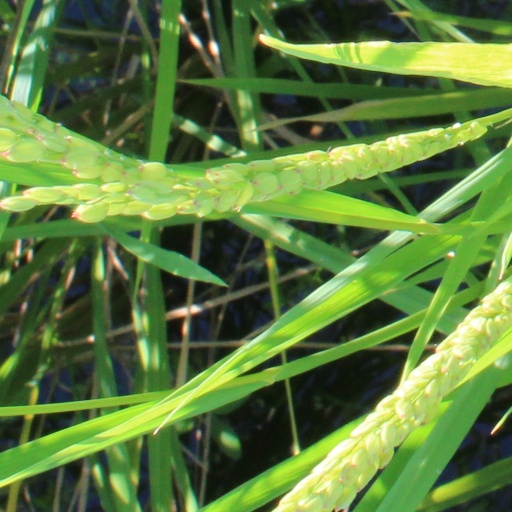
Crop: rice